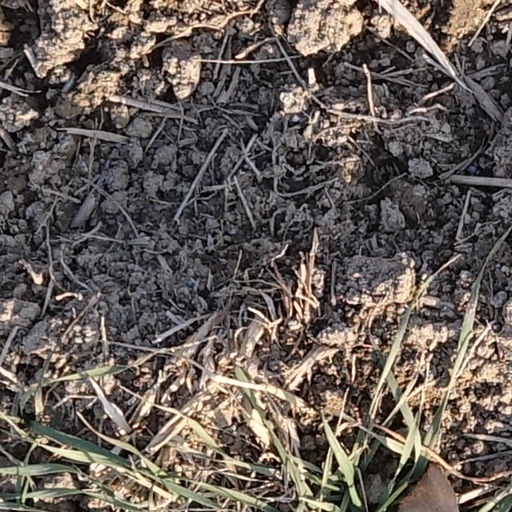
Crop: wheat